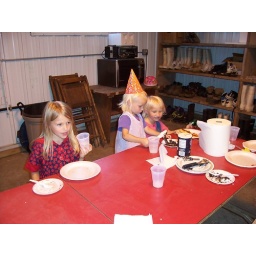
The kids table in the office, eating Dairy Queen cake.